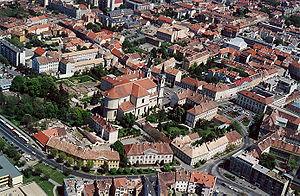
Szombathely est une ville de Hongrie située près de la frontière autrichienne, dans le comitat de Vas, dont elle est le chef-lieu. Fondée à l'époque romaine sous le nom de Sabaria parfois francisé en Savarie, c'est l'une des plus anciennes villes de la Hongrie moderne. Saint Martin y serait né en 316.